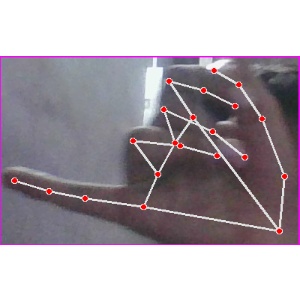
अक्षर: च